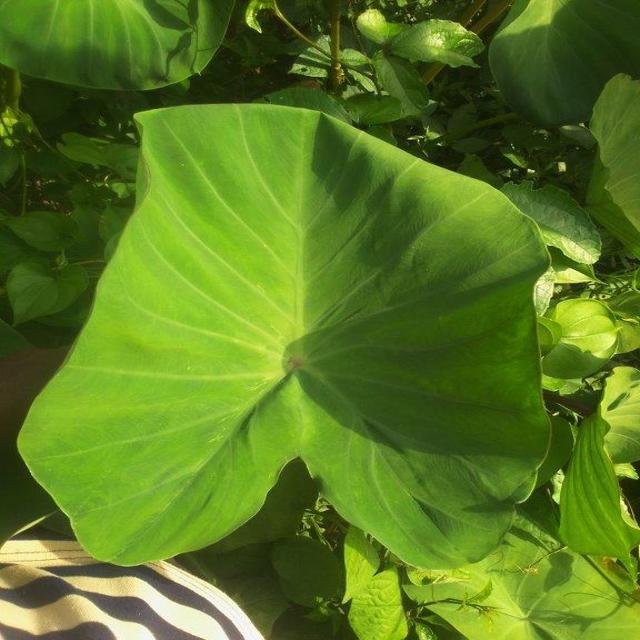
Label: Healthy